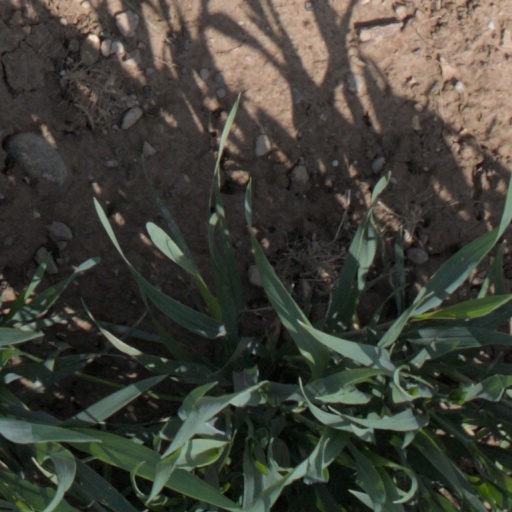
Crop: wheat